Missouri State Highway Patrol

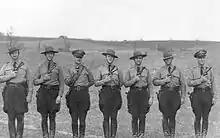
Missouri State Highway Patrol officers (circa 1910)

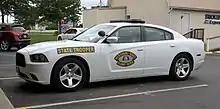
A Dodge Charger police car in MSHP service.

General Headquarters (GHQ) and the Law Enforcement Academy are located in Jefferson City, Missouri, the state capital.